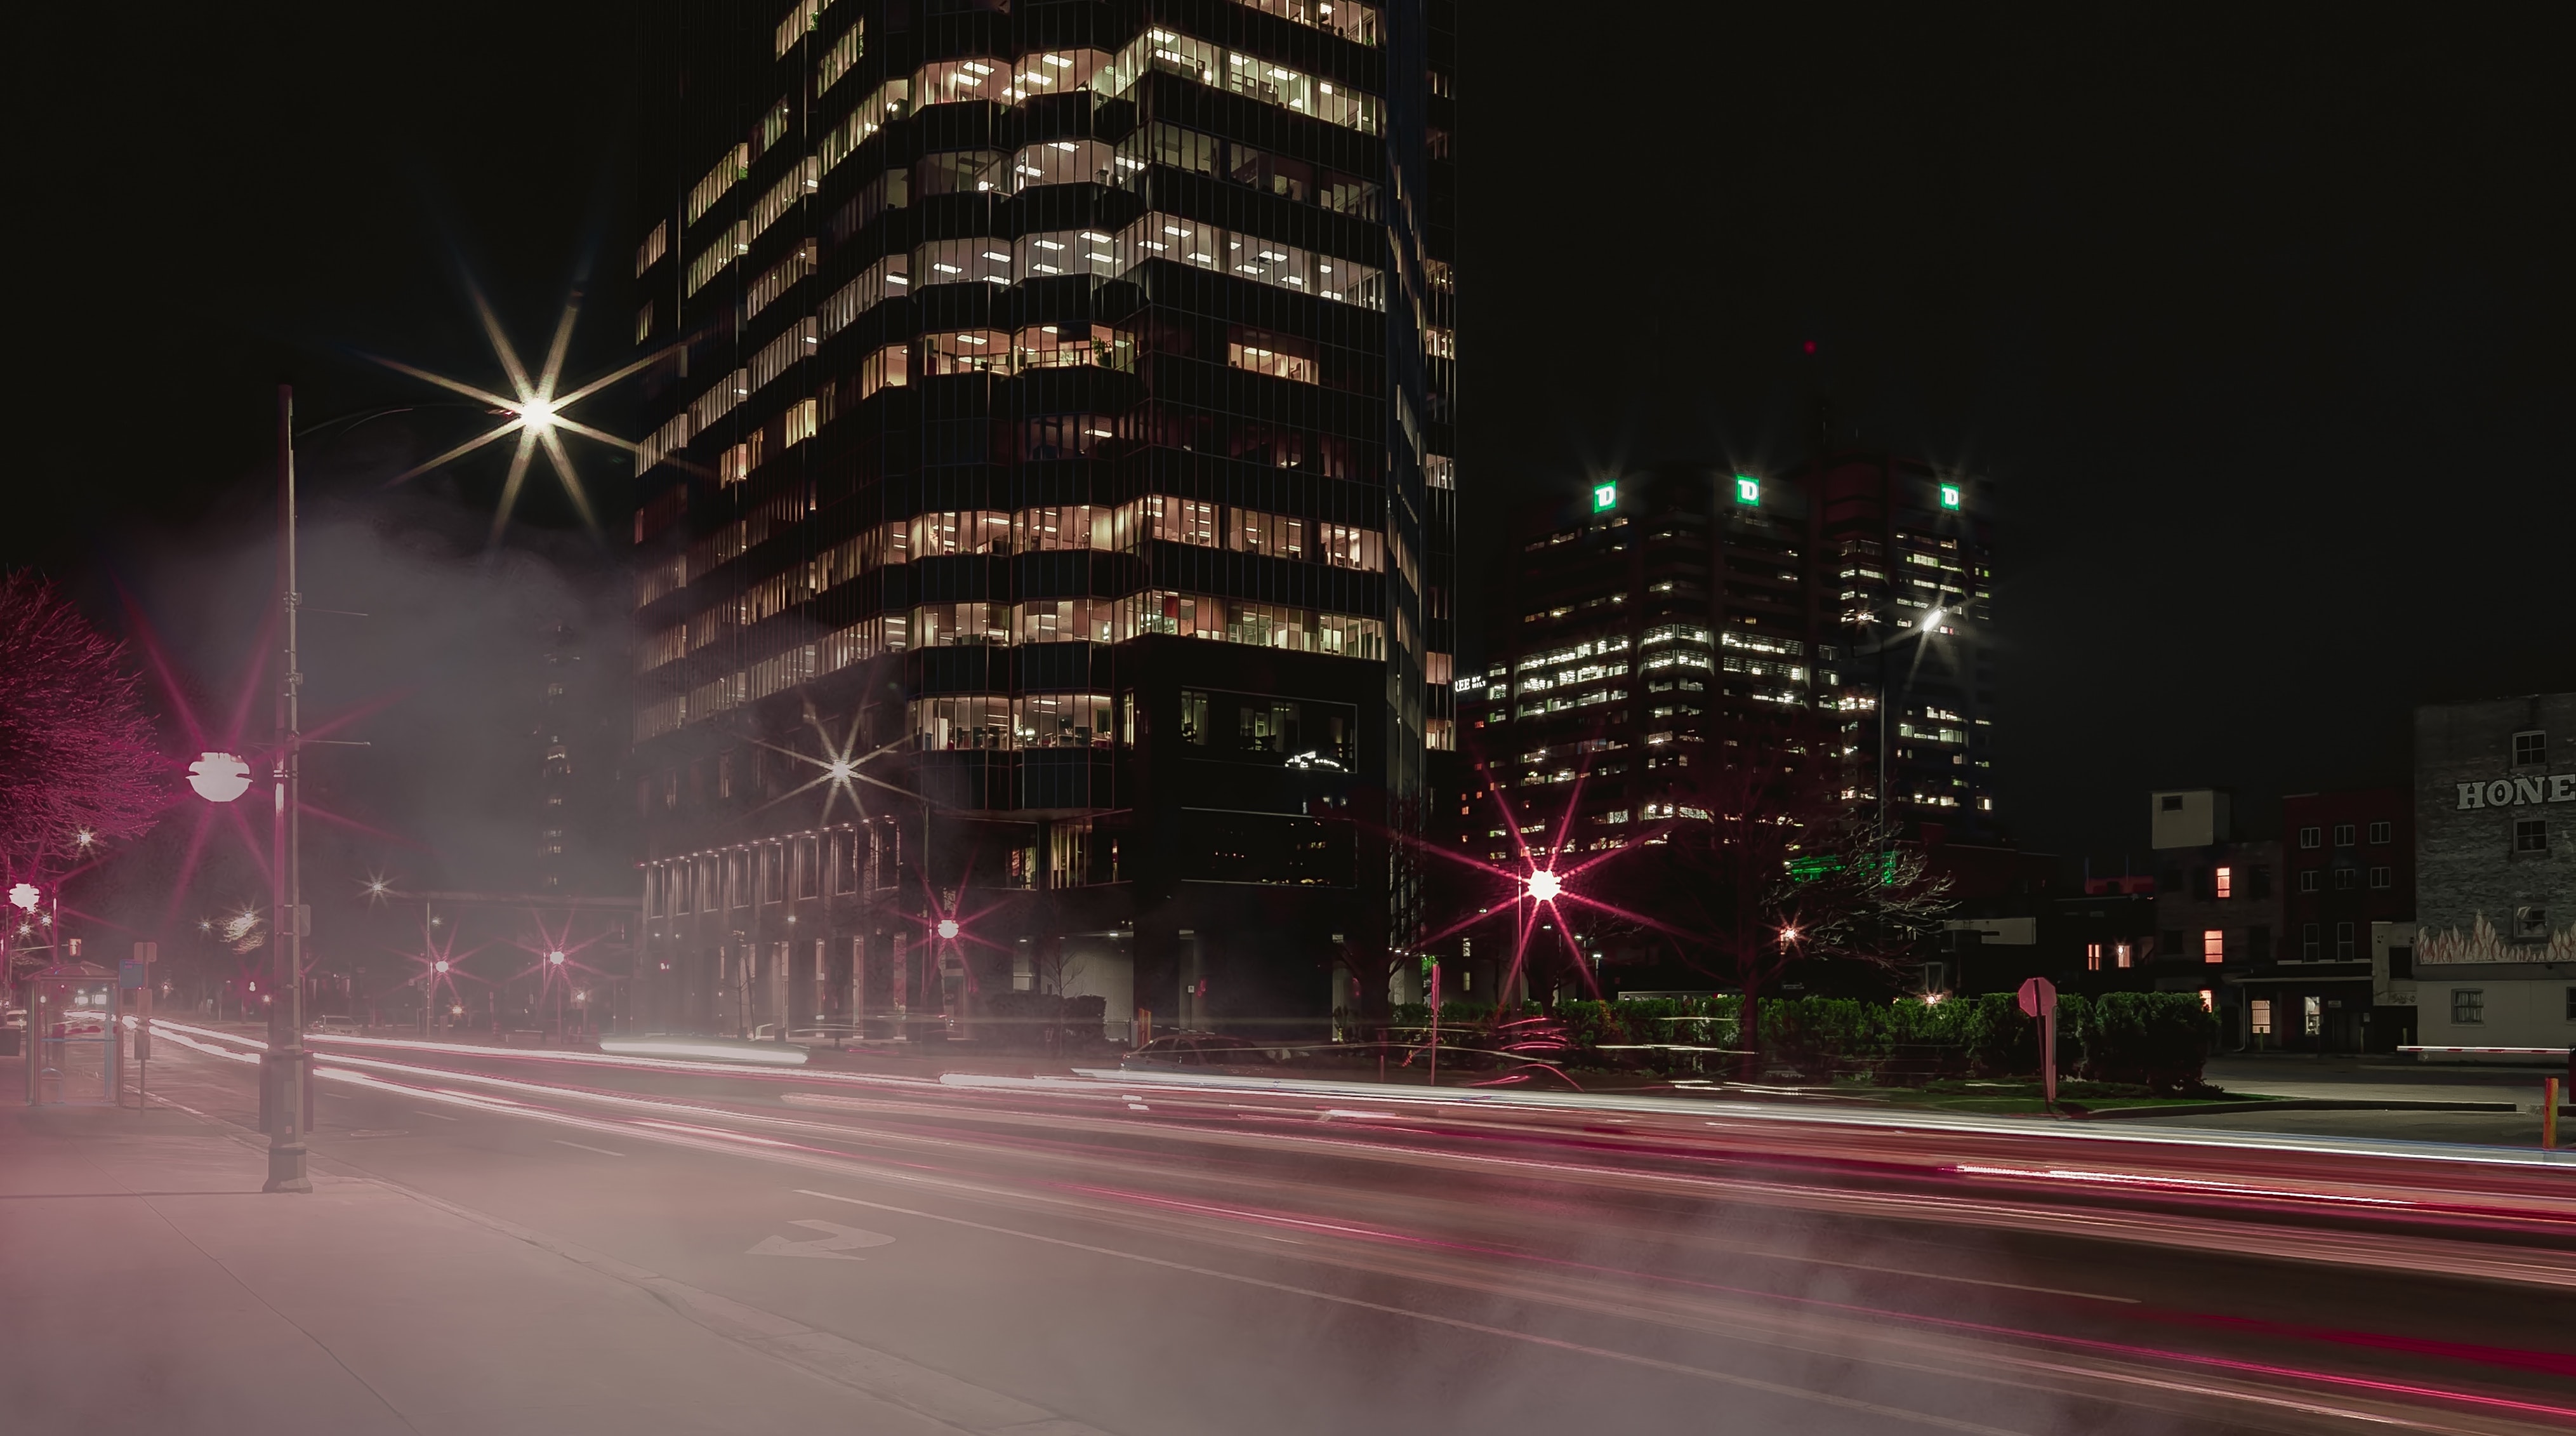
metropolitan area, night, urban area, city, metropolis, landmark, architecture, light, human settlement, sky, lighting, tower block, downtown, building, town, skyscraper, street light, road, darkness, condominium, infrastructure, street, tower, cityscape, tree, midnight, traffic, neighbourhood, automotive lighting, light fixture, mixed use, residential area, electricity, cloud, highway, house, tourist attraction, evening, intersection